Jadoogadu

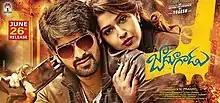

Jadoogadu is a 2015 Indian Telugu action comedy film directed by Yogie and produced by Sathyaa Entertainments. It features Naga Shourya and Sonarika Bhadoria in the lead roles while Ashish Vidyarthi and Ajay appear in supporting roles. The film was released worldwide on 26 June 2015